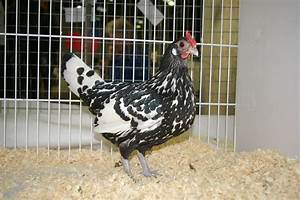
Label: gallina